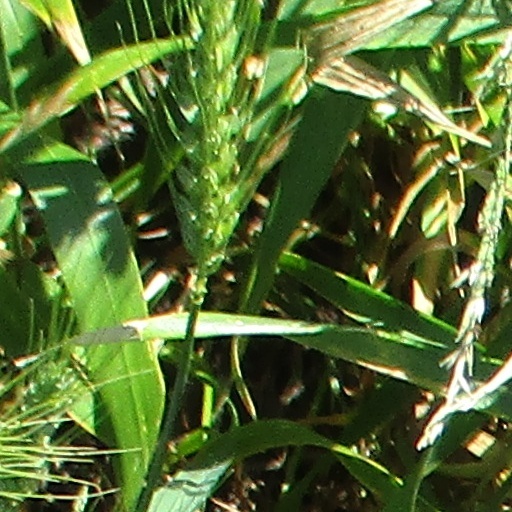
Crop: wheat